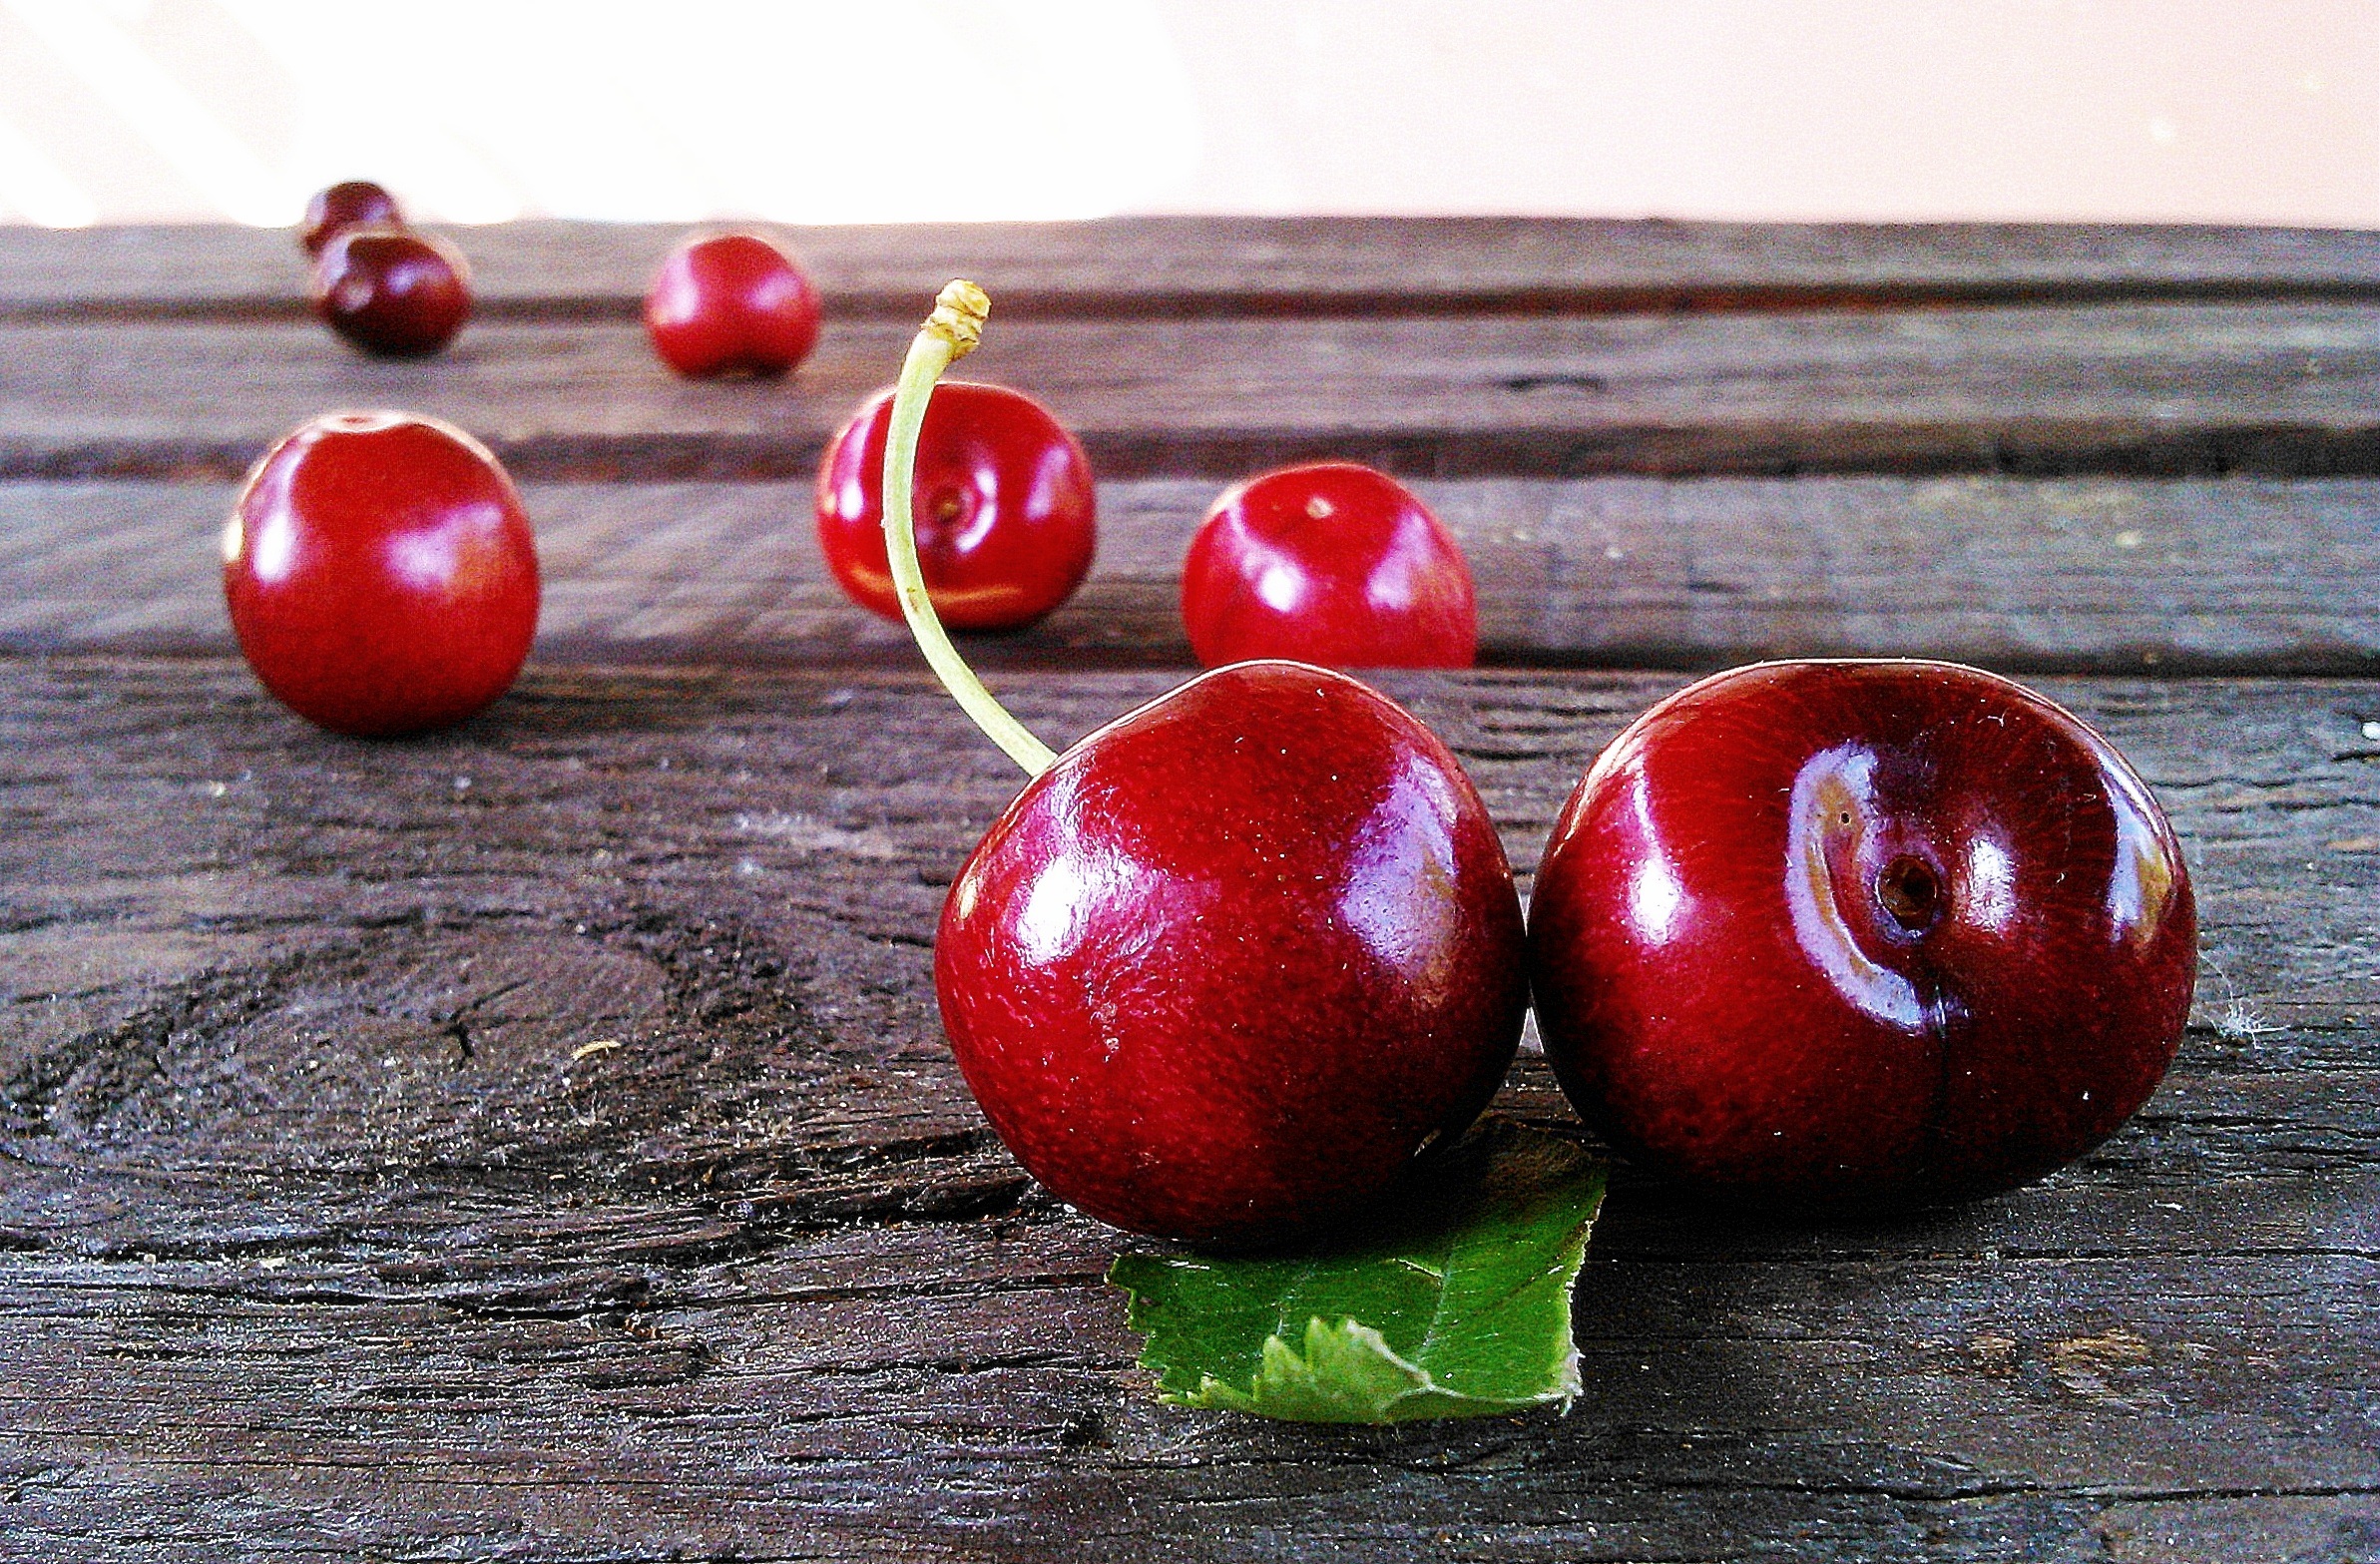
apple, plant, fruit, berry, sweet, stem, ripe, food, red, produce, natural, fresh, juicy, dessert, delicious, health, freshness, vitamin, nutrition, tasty, diet, cherry, organic, cherries, rose hip, nutritious, flowering plant, rose family, land plant